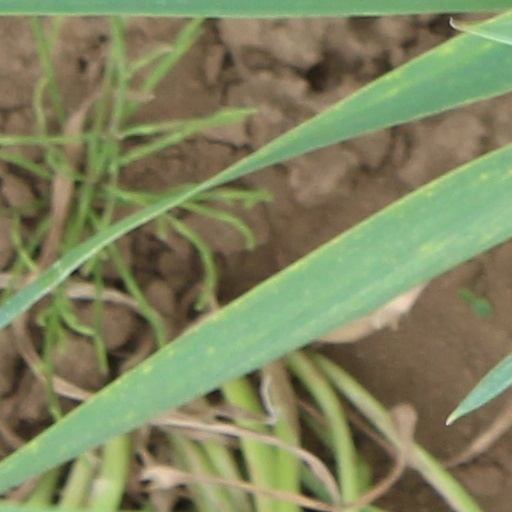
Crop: wheat